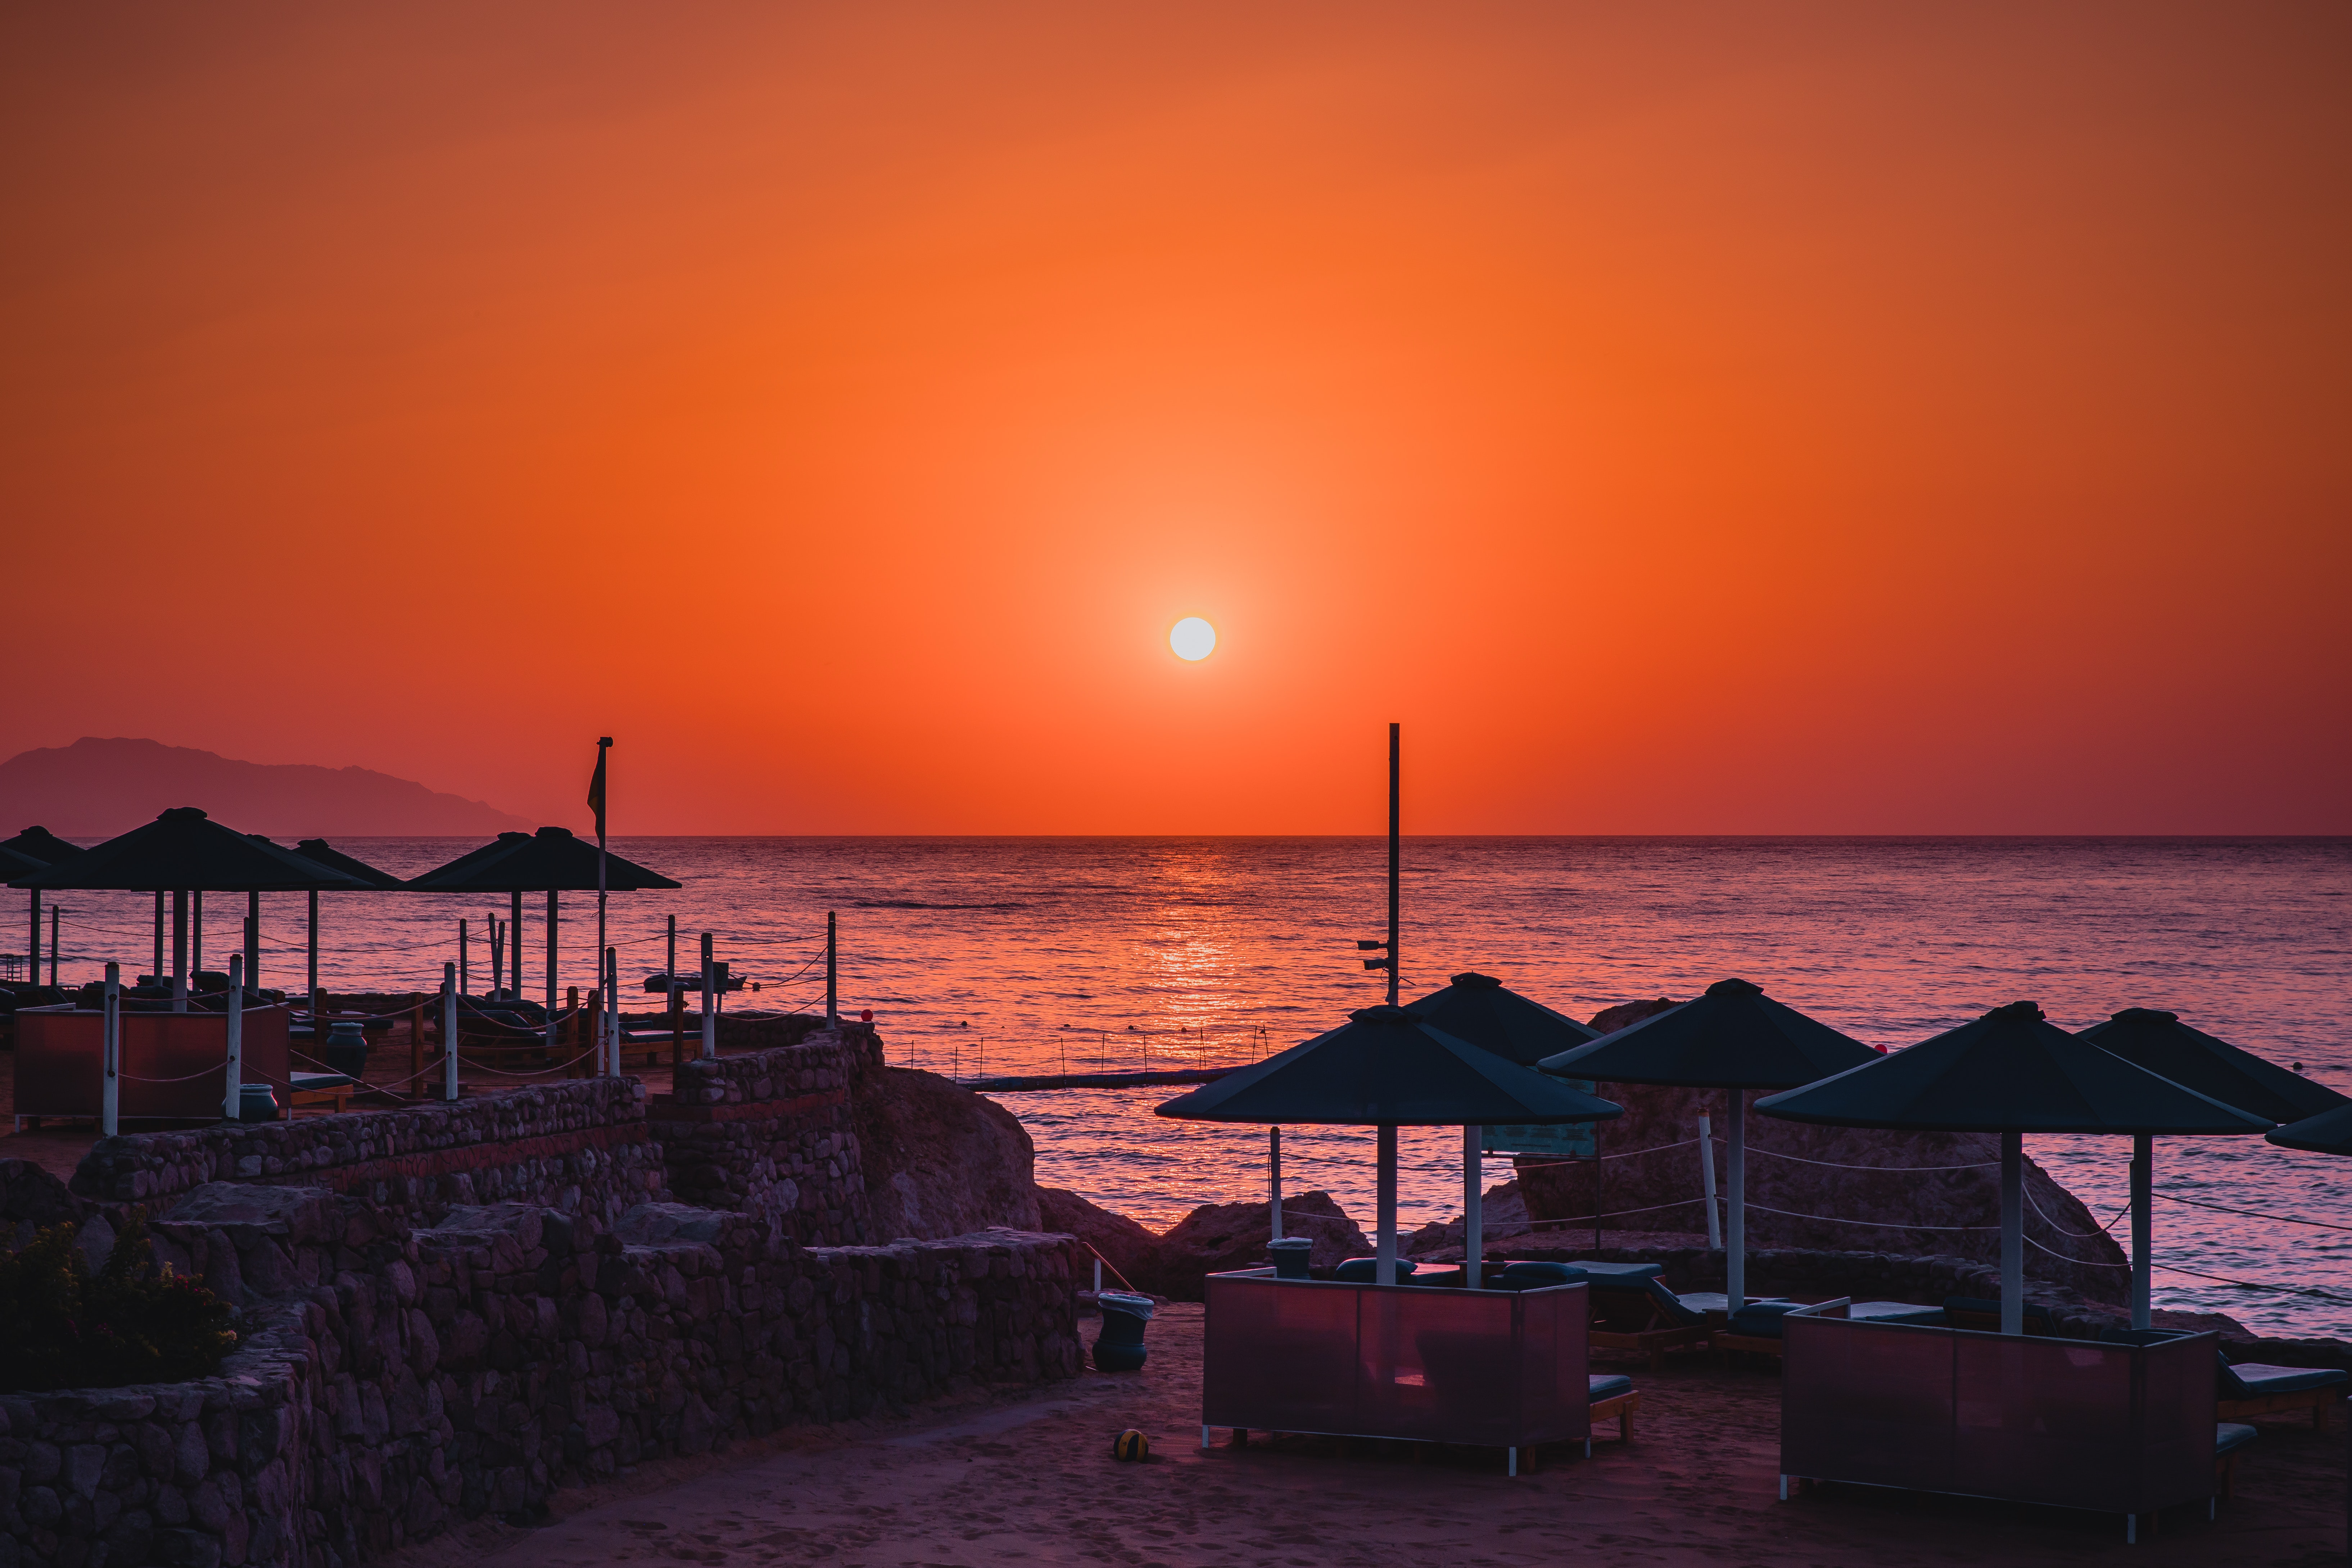
sea, water, sky, atmosphere, afterglow, nature, dusk, orange, beach, sunlight, sunset, sunrise, red sky at morning, horizon, morning, shade, landscape, Tints and shades, calm, astronomical object, sun, shore, coast, dawn, lake, evening, ocean, tree, event, heat, tropics, sound, arecales, tent, vacation, night, People on beach, art